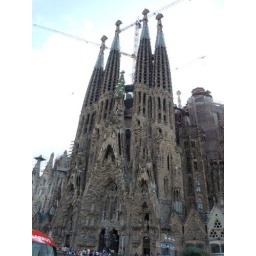
Notice the creation tree above the main entrance with the birds in the trees. There were many animal forms on this portical.